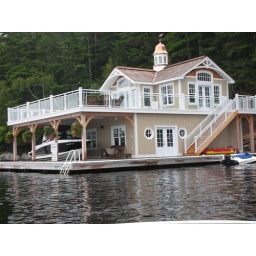
Beautiful boat house in Muskoka with a 54 glass bell top cupola